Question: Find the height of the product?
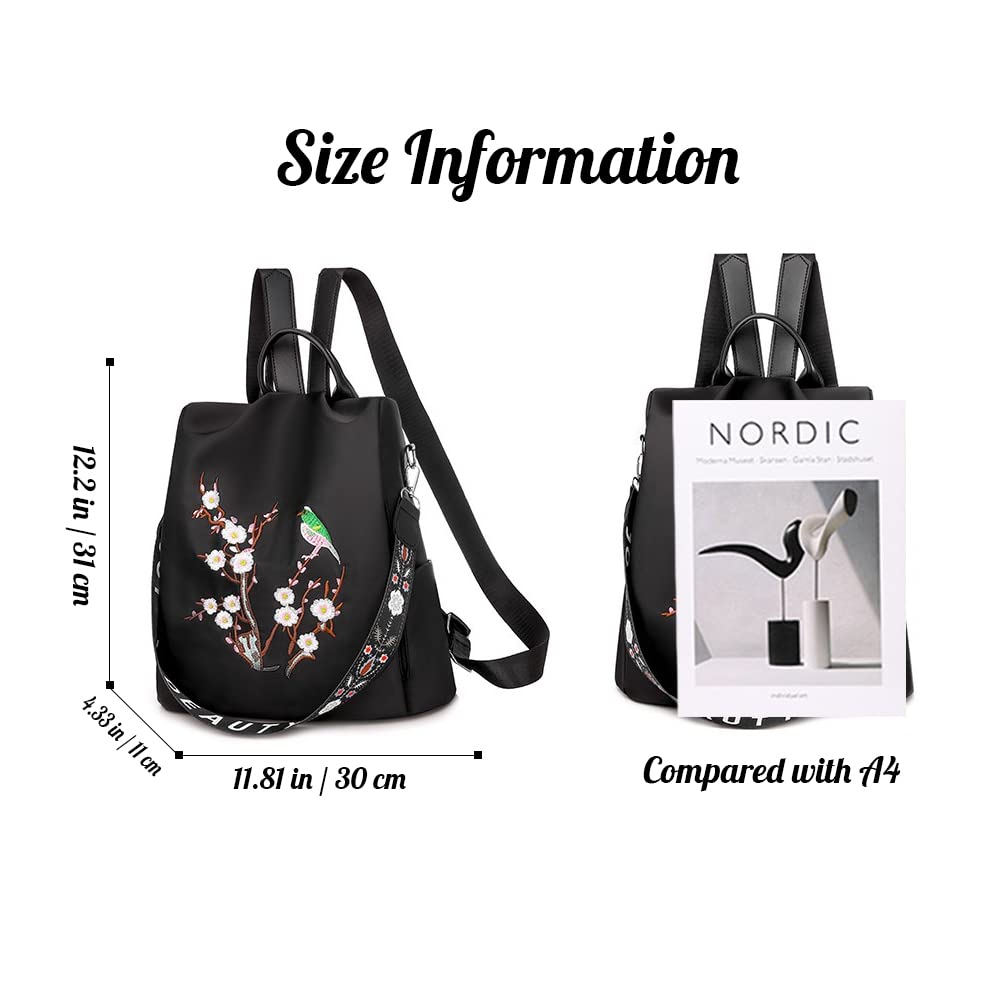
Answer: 31.0 centimetre